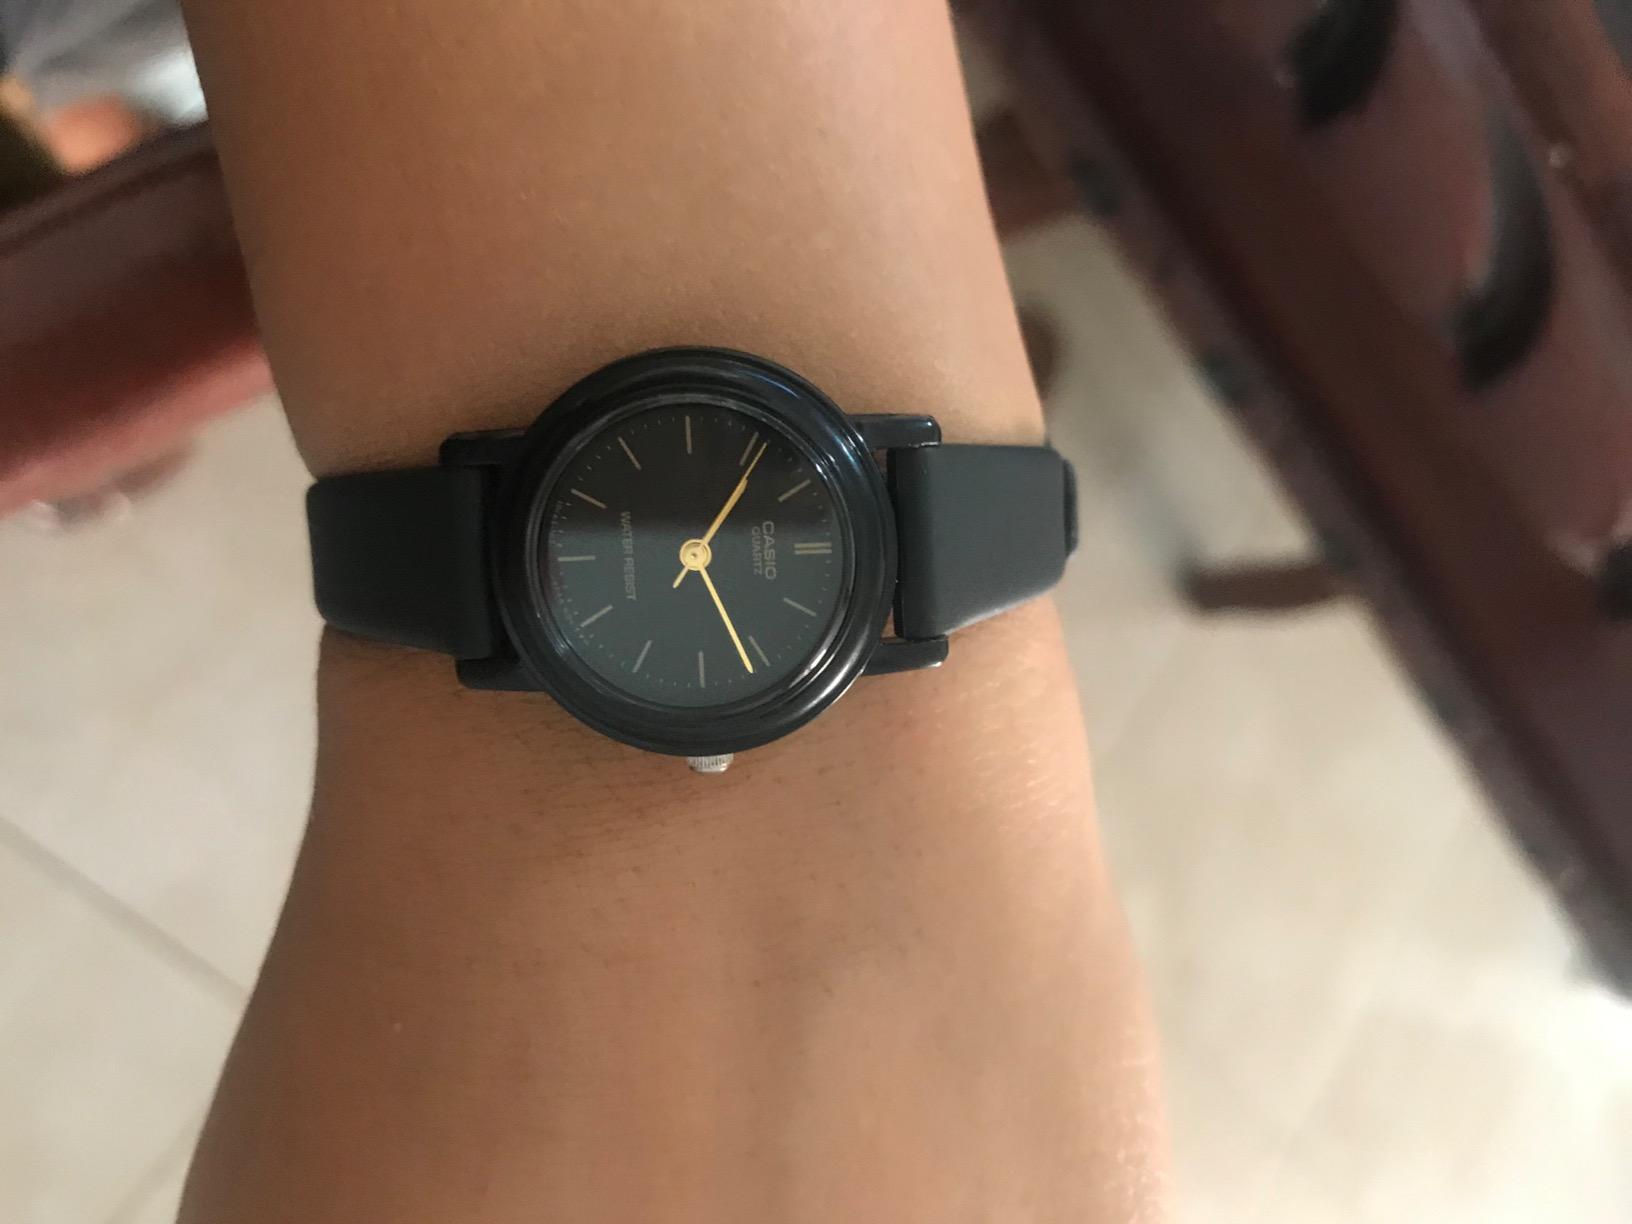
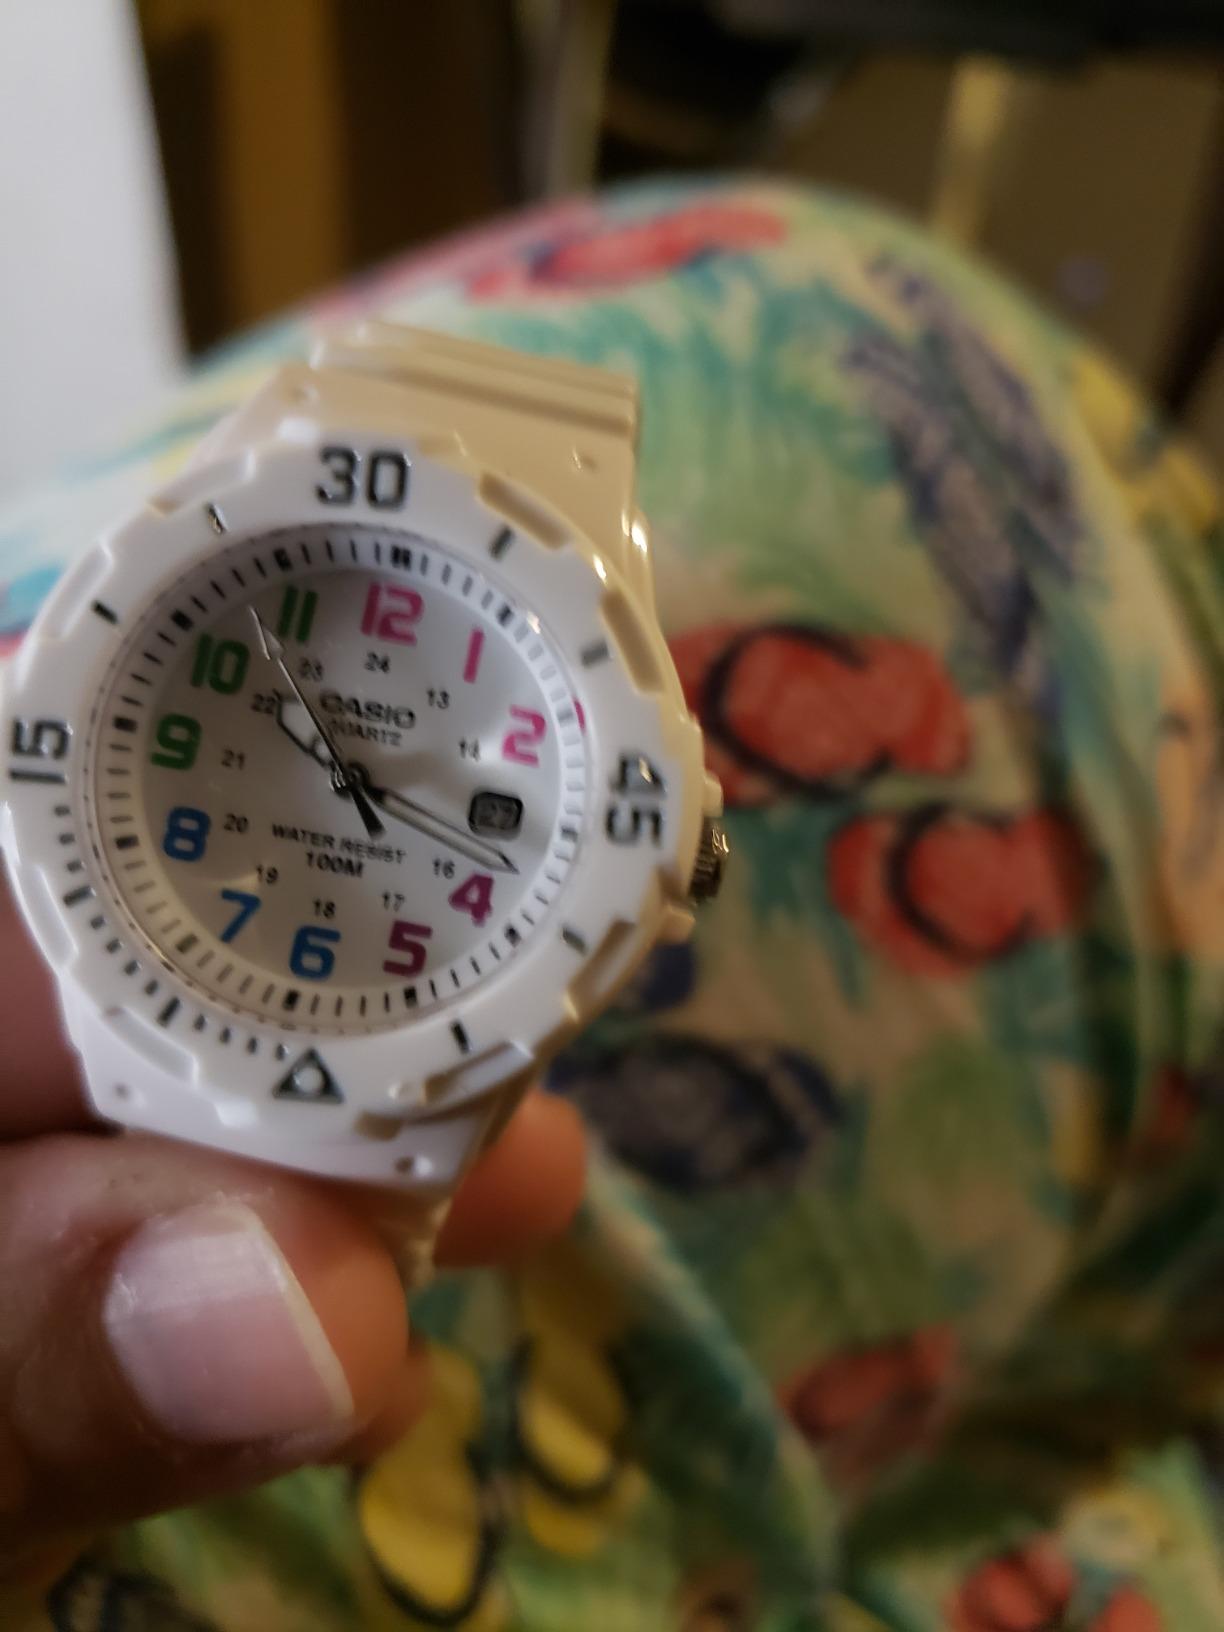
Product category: accessories_watch
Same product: no